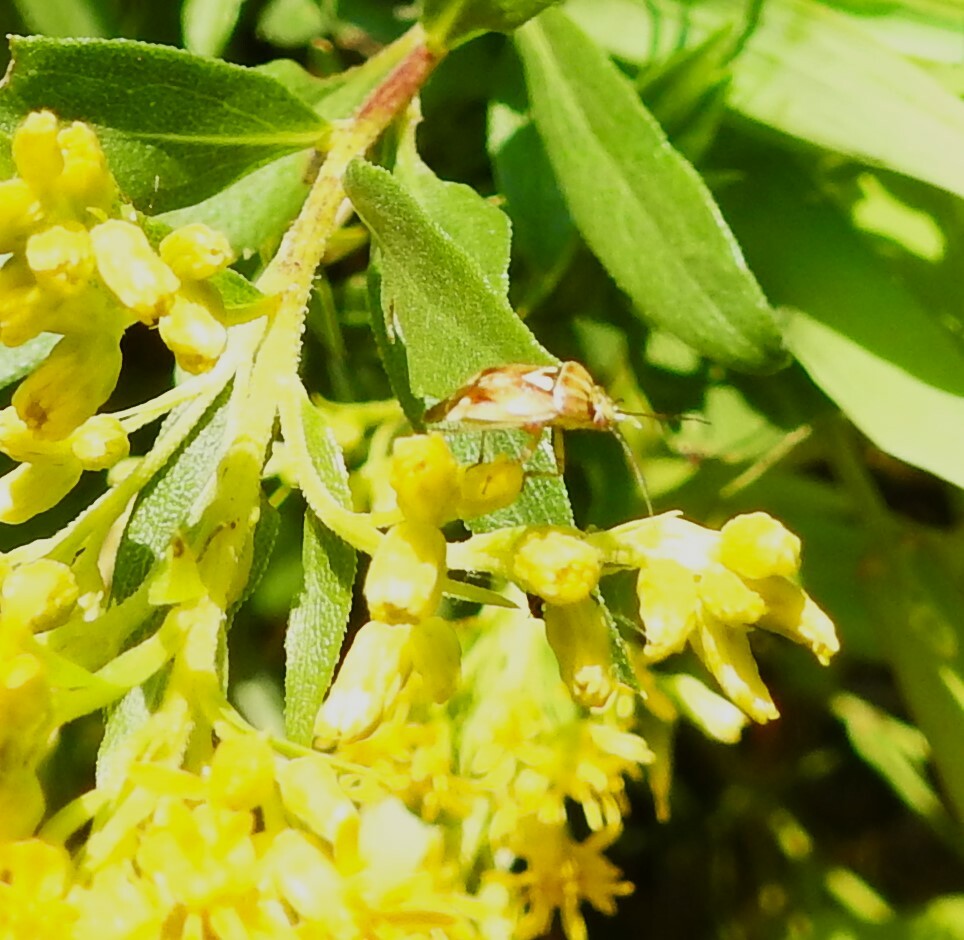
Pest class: lygus_bug